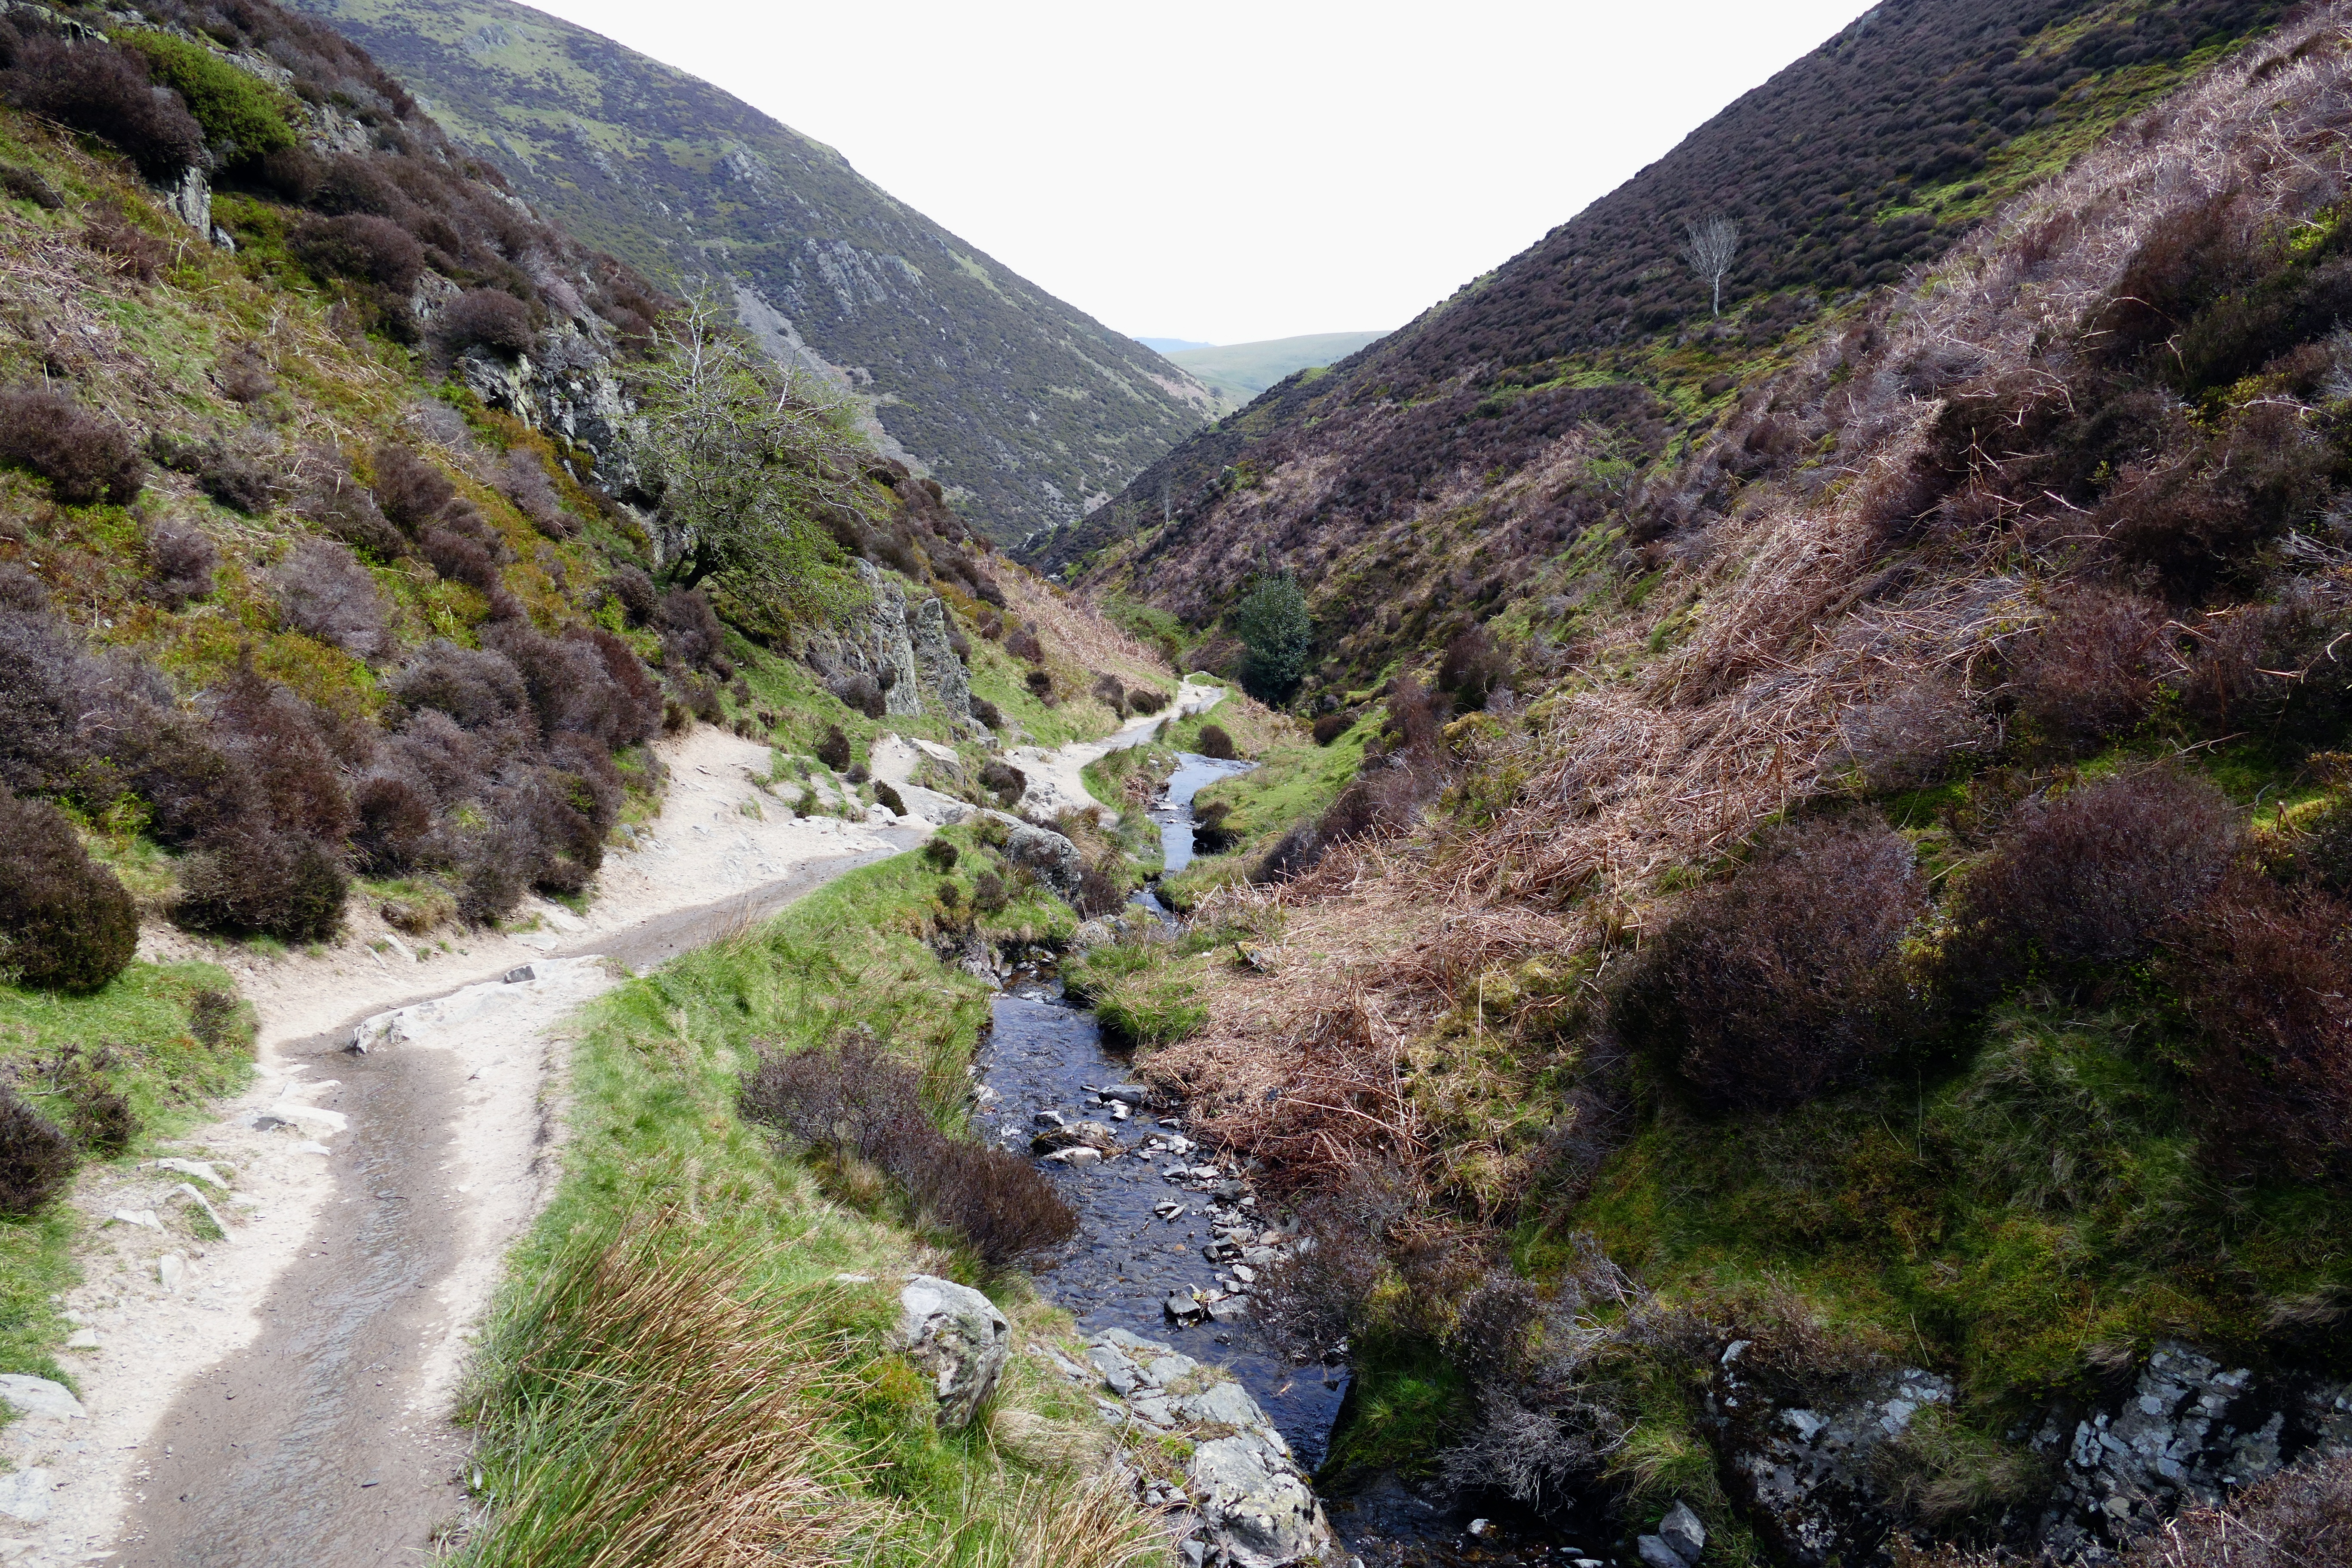
nature, path, walking, mountain, wood, track, trail, countryside, adventure, river, valley, country, hiker, walk, stream, rural, scenic, scenery, canyon, exercise, lifestyle, health, ridge, uk, england, hills, mill, uphill, ravine, plateau, shropshire, middle, footpath, loch, wadi, trekker, rambler, landform, tarn, mountain pass, carding mill valley, carding, geographical feature, geological phenomenon